Frontier

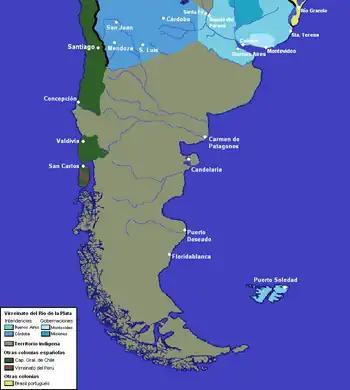
"De facto" Spanish territories and indigenous territories around 1800. Viceroyalty of the Río de la Plata is shown in blue while the Captaincy General of Chile is shown in green.

The term "frontier" was frequently used in colonial Australia in the meaning of country that borders the unknown or uncivilised, the boundary, border country, the borders of civilisation, or as the land that forms the furthest extent of what was frequently termed "the inside" or "settled" districts. The "outside" was another term frequently used in colonial Australia, this term seemingly covered not only the frontier but the districts beyond. Settlers at the frontier thus frequently referred to themselves as "the outsiders" or "outside residents" and to the area in which they lived as "the outside districts". At times one might hear the "frontier" described as "the outside borders". However the term "frontier districts" was seemingly used predominantly in the early Australian colonial newspapers whenever dealing with skirmishes between black and white in northern New South Wales and Queensland, and in newspaper reports from South Africa, whereas it was seemingly not so commonly used when dealing with affairs in Victoria, South Australia and southern New South Wales. The use of the word "frontier" was thus frequently connected to descriptions of frontier violence, as in a letter printed in the "Sydney Morning Herald" in December 1850 which described murder and carnage at the northern frontier and calling for the protection of the settlers saying: "...nothing but a strong body of Native Police will restore and keep order in the frontier districts, and as the squatters are taxed for the purpose of such protection".